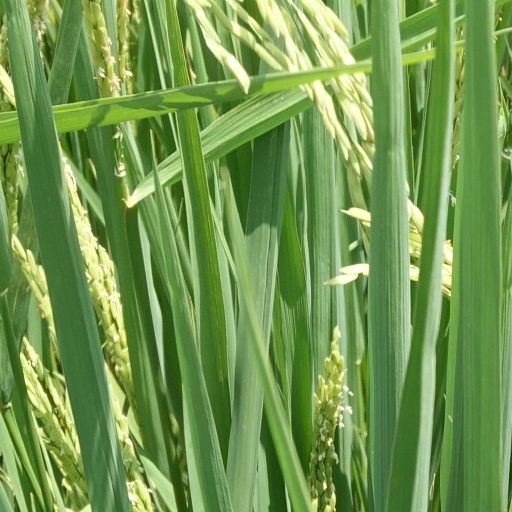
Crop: rice